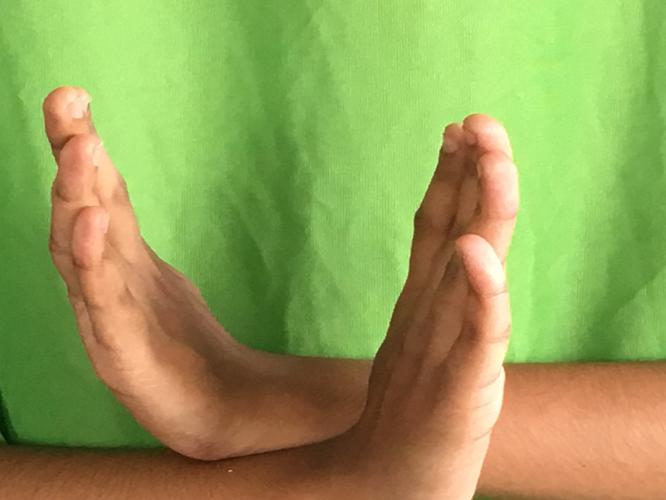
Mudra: Swastikam
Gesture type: double_hand